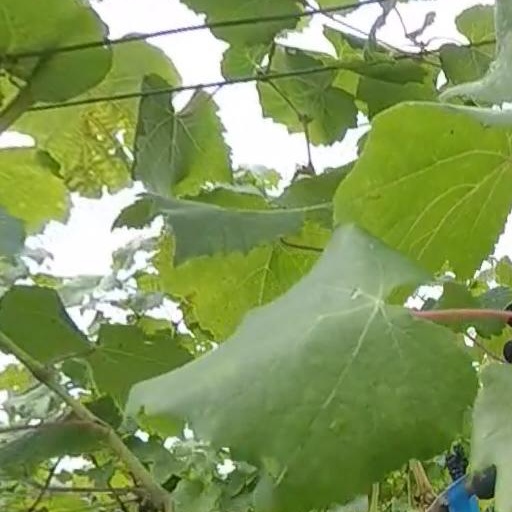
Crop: grape